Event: Nepal Earthquake
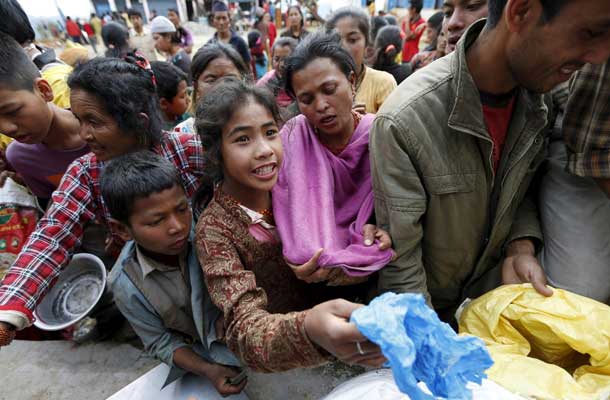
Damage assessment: no_damage